Ramon Vives Ayné

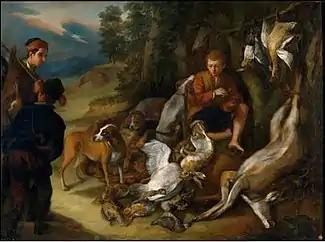
Dead Game in a Landscape

Ramon Vives Ayné (6 December 1814, Reus - 10 October 1894, Pontevedra) was a Catalan painter. He was especially known for still-lifes, portraits and hunting scenes. Most of his work was in a naturalistic style. Some sources give his year of death as 1904.